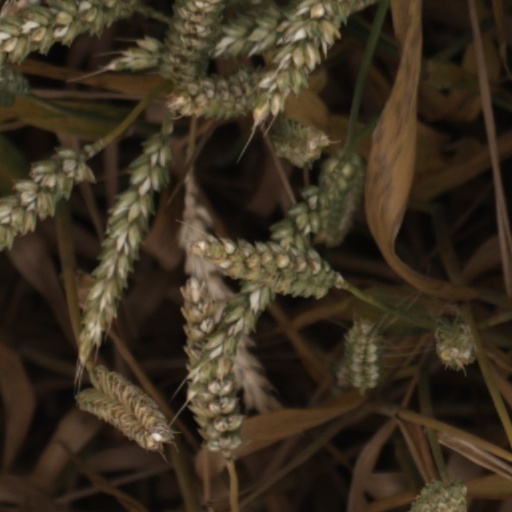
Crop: wheat